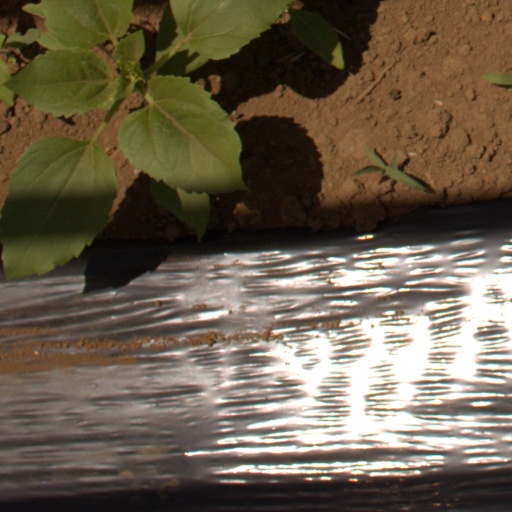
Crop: Jerusalem artichoke